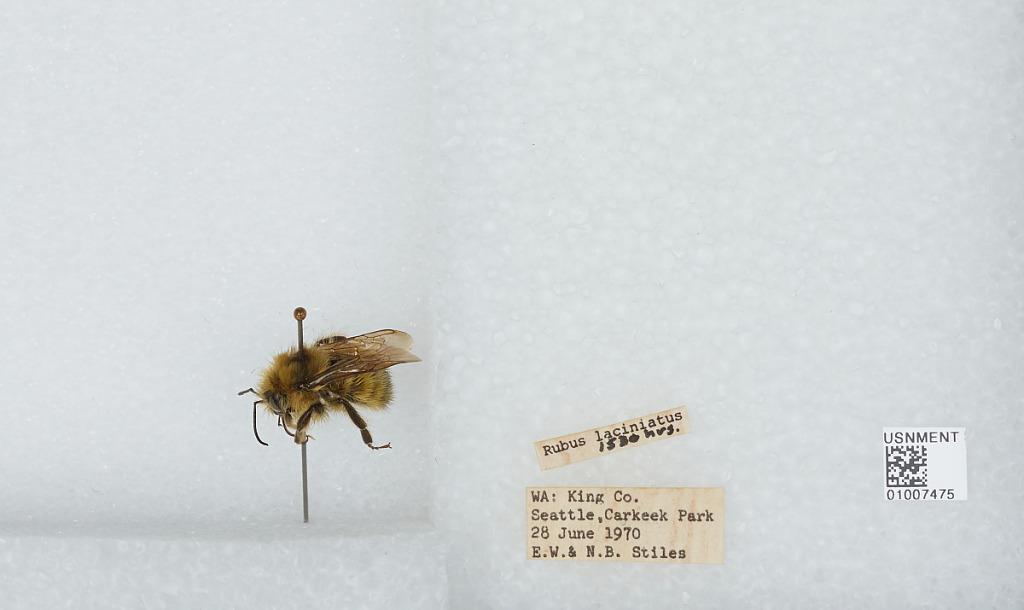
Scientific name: Bombus (Pyrobombus) flavifrons Cresson
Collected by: E. Stiles & N. Stiles
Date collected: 1970-6-28
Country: United States
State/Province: Washington
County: King
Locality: Carkeek Park, Seattle
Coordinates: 47.7128, -122.378